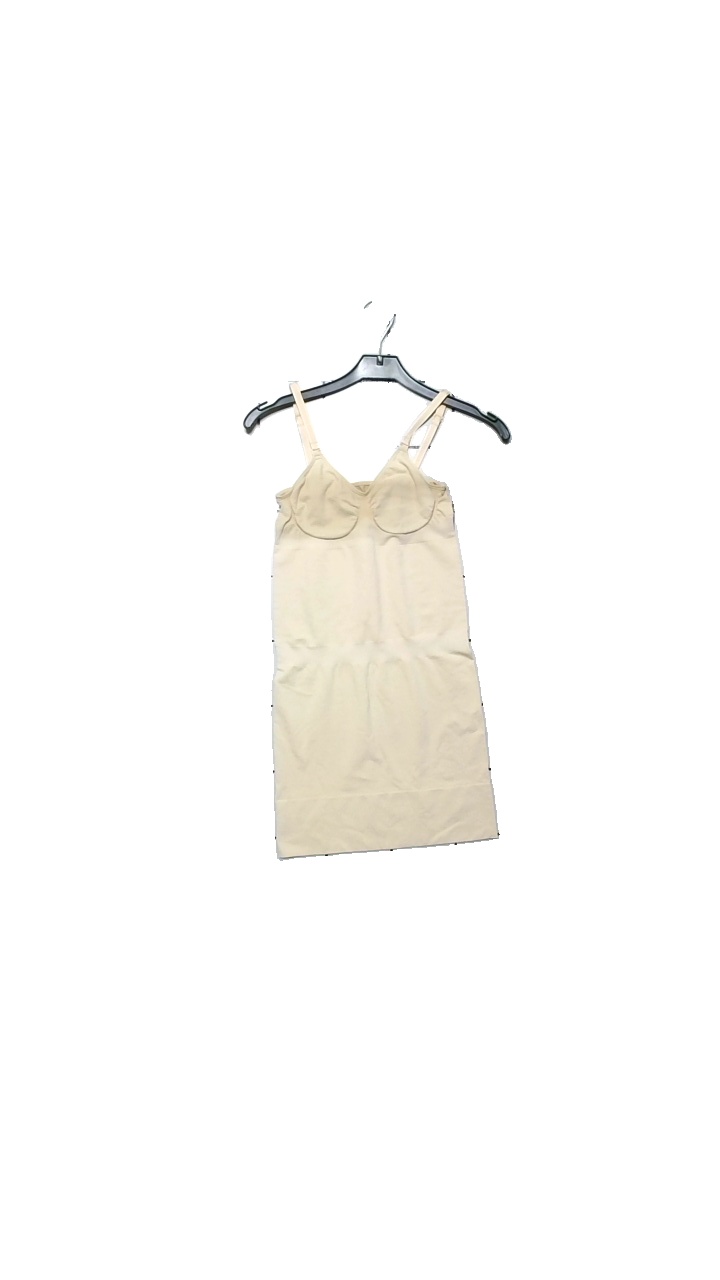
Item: Pajamas (Ladies)
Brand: Jolinesse
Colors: Beige
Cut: Tight
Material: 87% polyamide, 13% Elastane
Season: All
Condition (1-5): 4
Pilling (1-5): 4
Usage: Reuse
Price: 50-100